Kepler-37b

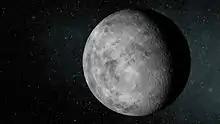
Artist's impression of Kepler-37b.

Kepler-37b is an exoplanet orbiting the star Kepler-37 in the constellation Lyra. , it is the smallest planet discovered around a main-sequence star, with a radius slightly greater than that of the Moon and slightly smaller than that of Mercury. The measurements do not constrain its mass, but masses above a few times that of the Moon give unphysically high densities.